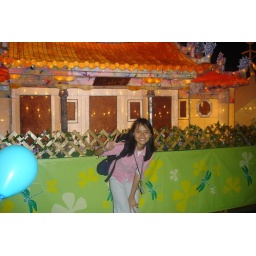
house by paper